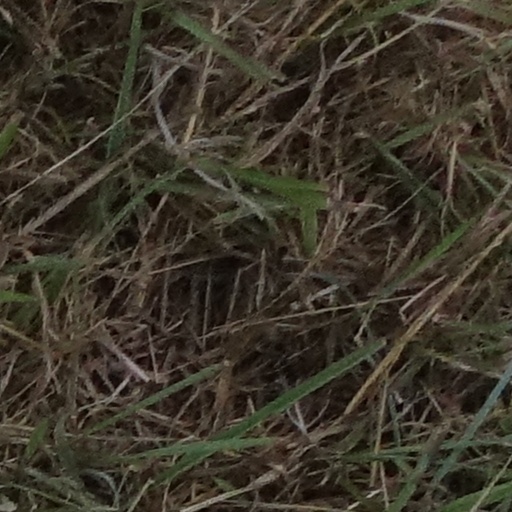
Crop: sorghum